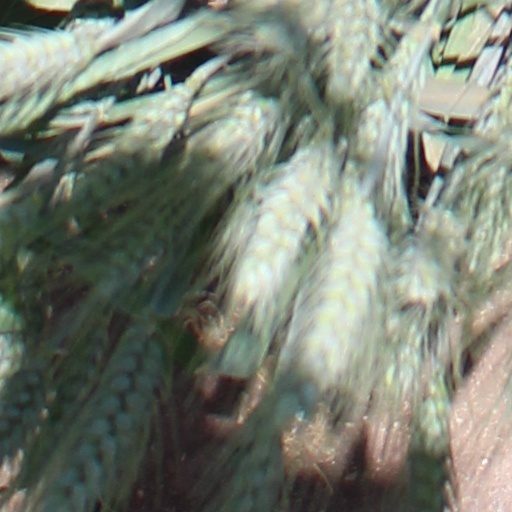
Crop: wheat